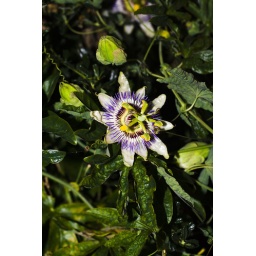
A peculiar flower I would in a back garden of the house I was staying in for a little while.